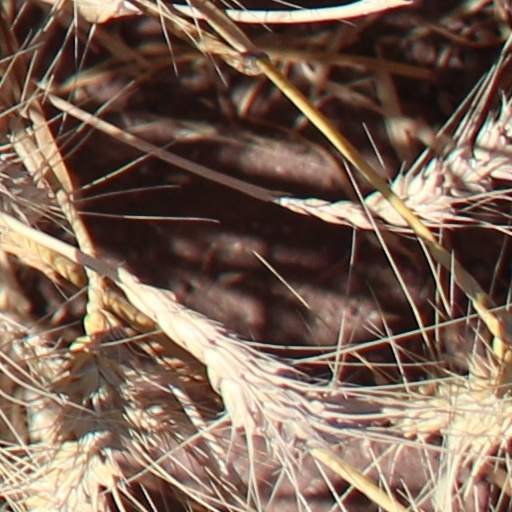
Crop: wheat